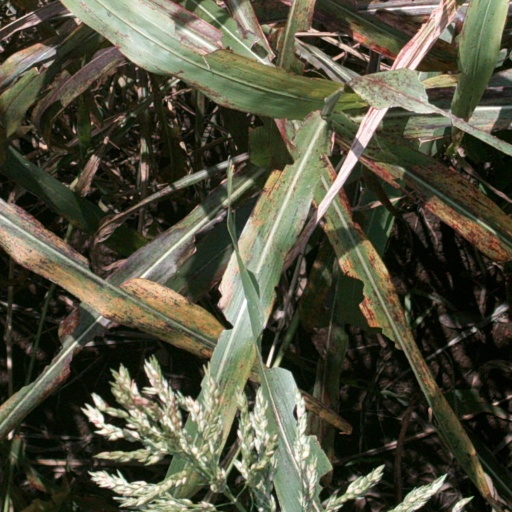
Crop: sorghum